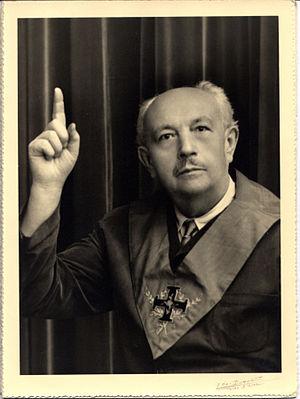
Chevalier Rose-Croix de la Loge Agni""